Victoria Park, Christchurch

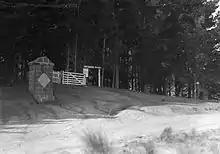
Gates of Victoria Park. The plaque reads: "This park was opened 22 June 1897 in commemoration of the Diamond Jubilee of H M Queen Victoria by the Hon William Rolleston, for many years Supt of Canterbury"

Victoria Park is a large recreational area on the Port Hills above Christchurch, New Zealand.